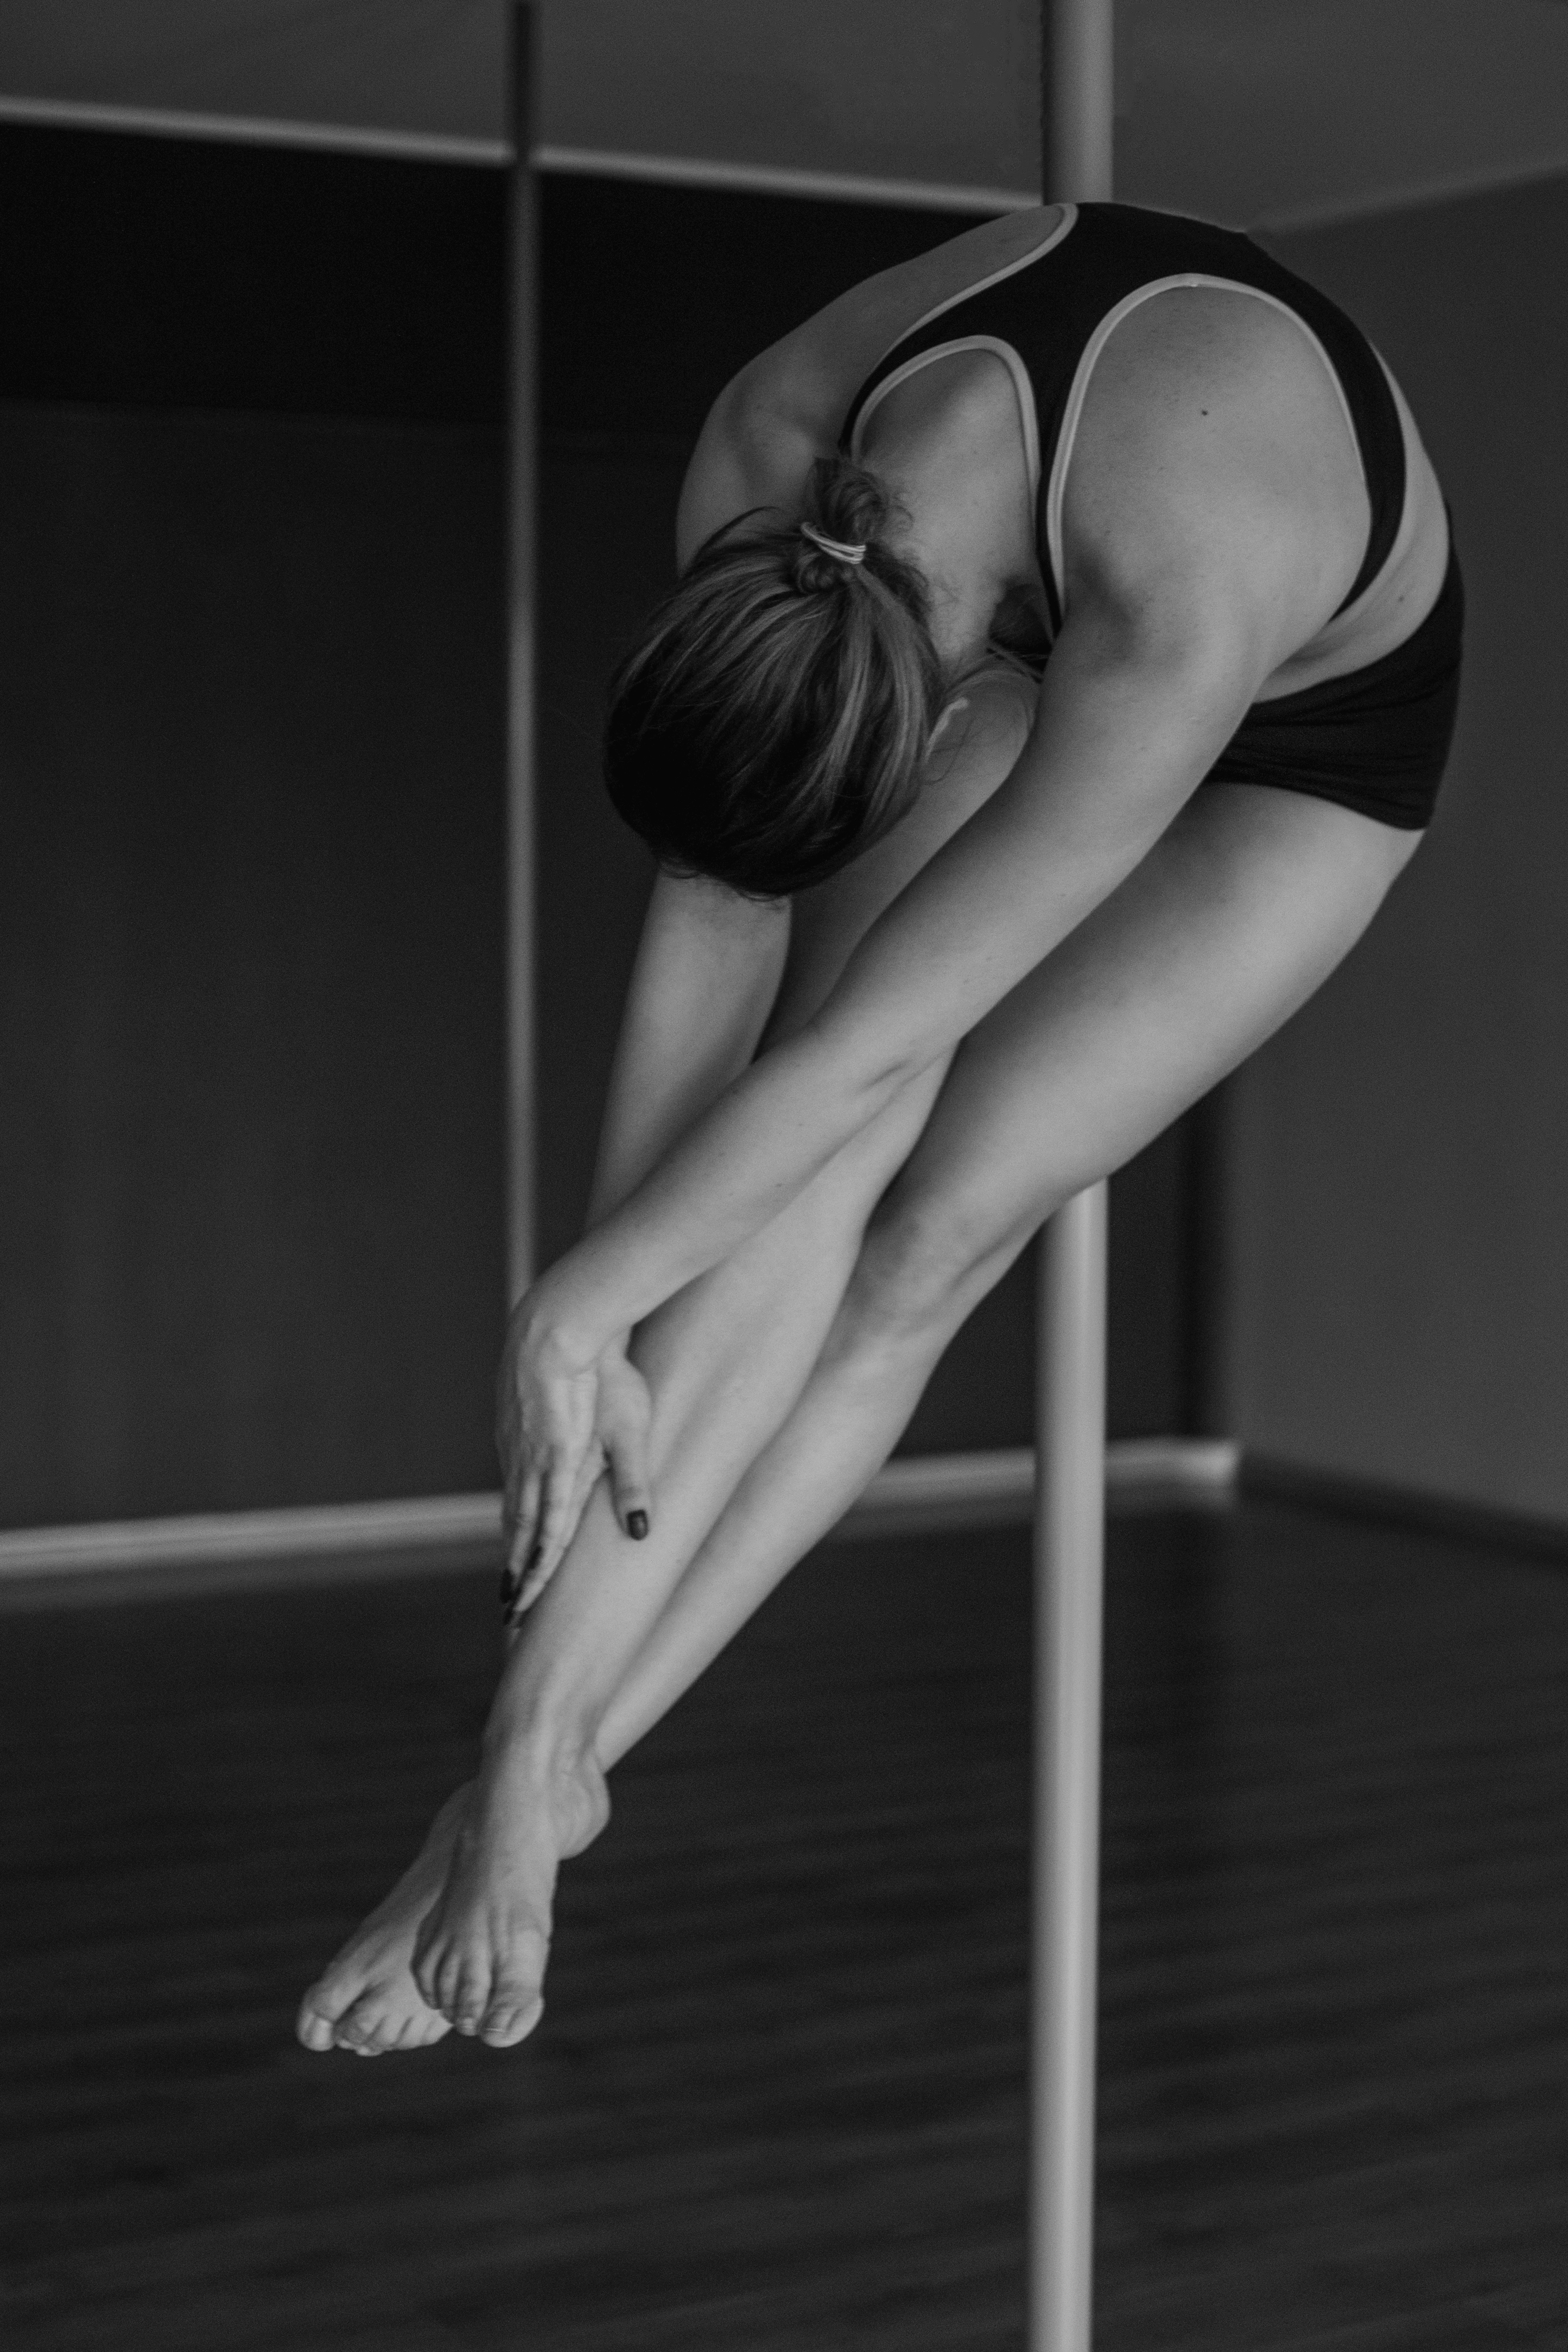
black and white, girl, female, dance, monochrome, muscle, ballet, performance art, sports, event, entertainment, pole dance, performing arts, team sport, monochrome photography, modern dance, concert dance, erotic dance